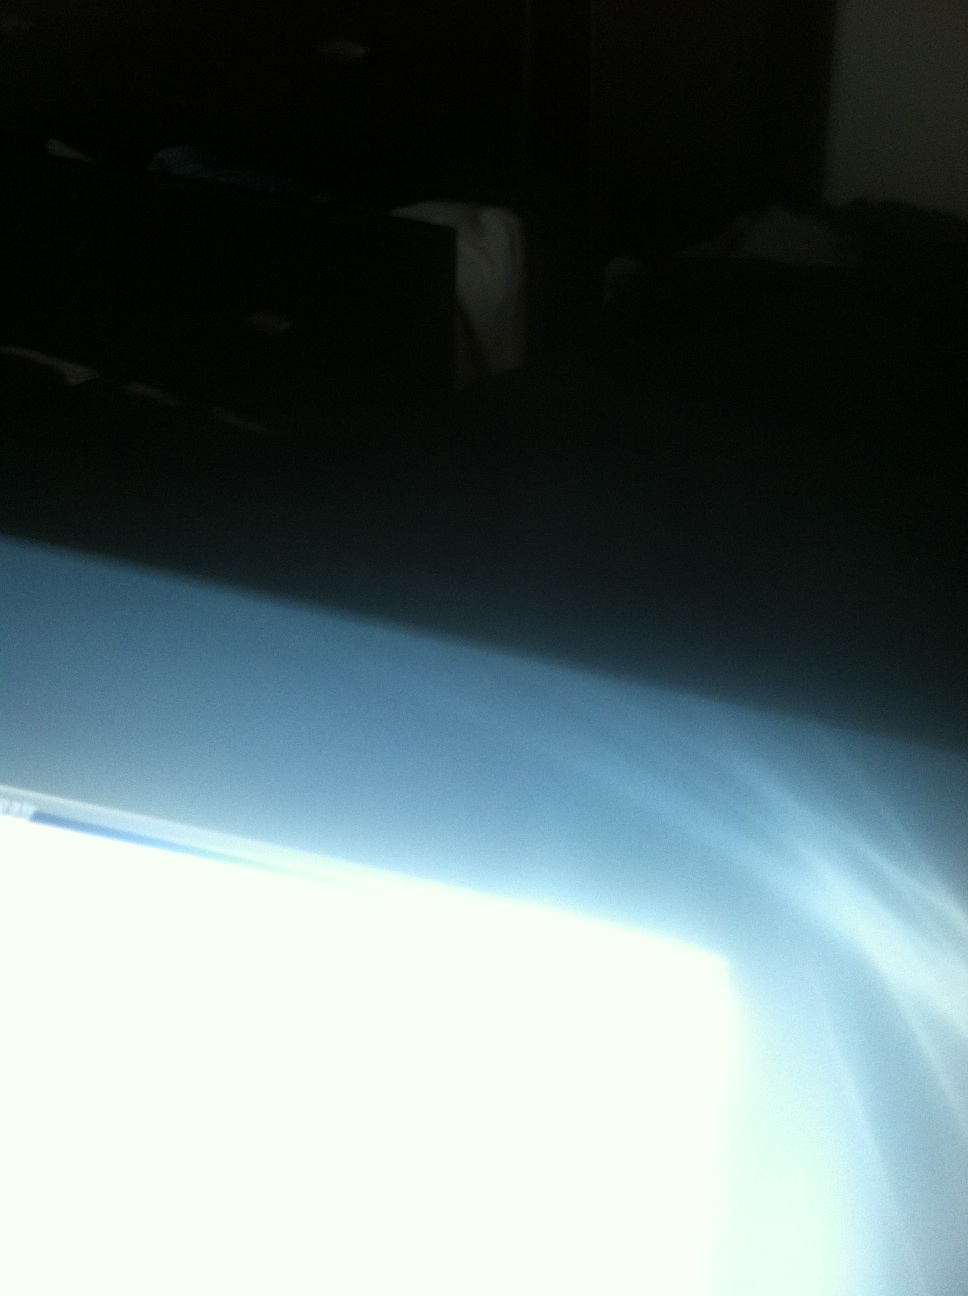Question: On the screen.
Answer: unanswerable